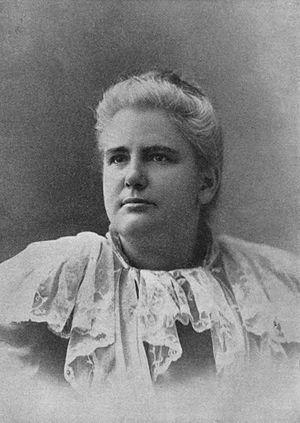
Anna Howard Shaw est un médecin et suffragette américaine. Elle fut l'une des premières femmes ordonnées prêtre méthodiste aux États-Unis. Elle fut présidente de la National American Woman Suffrage Association.
La liste des suffragistes et suffragettes regroupe des personnalités ayant milité pour le droit de vote des femmes, les organisations qu'elles ont formées ou rejointes ainsi que les ouvrages qu'elles ont publiés. Une liste des principales organisations et ouvrages suffragistes est donnée en fin d'article.